Danny Burstein

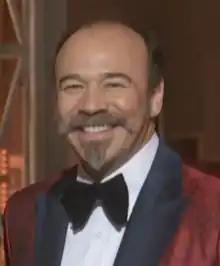
Burstein in 2019

Danny Burstein (born June 16, 1964) is an American actor and singer. Known for his work on Broadway stage, he's received numerous accolades including a Tony Award, a Drama League Award and two Drama Desk Awards, in addition to nominations for three Grammy Awards.